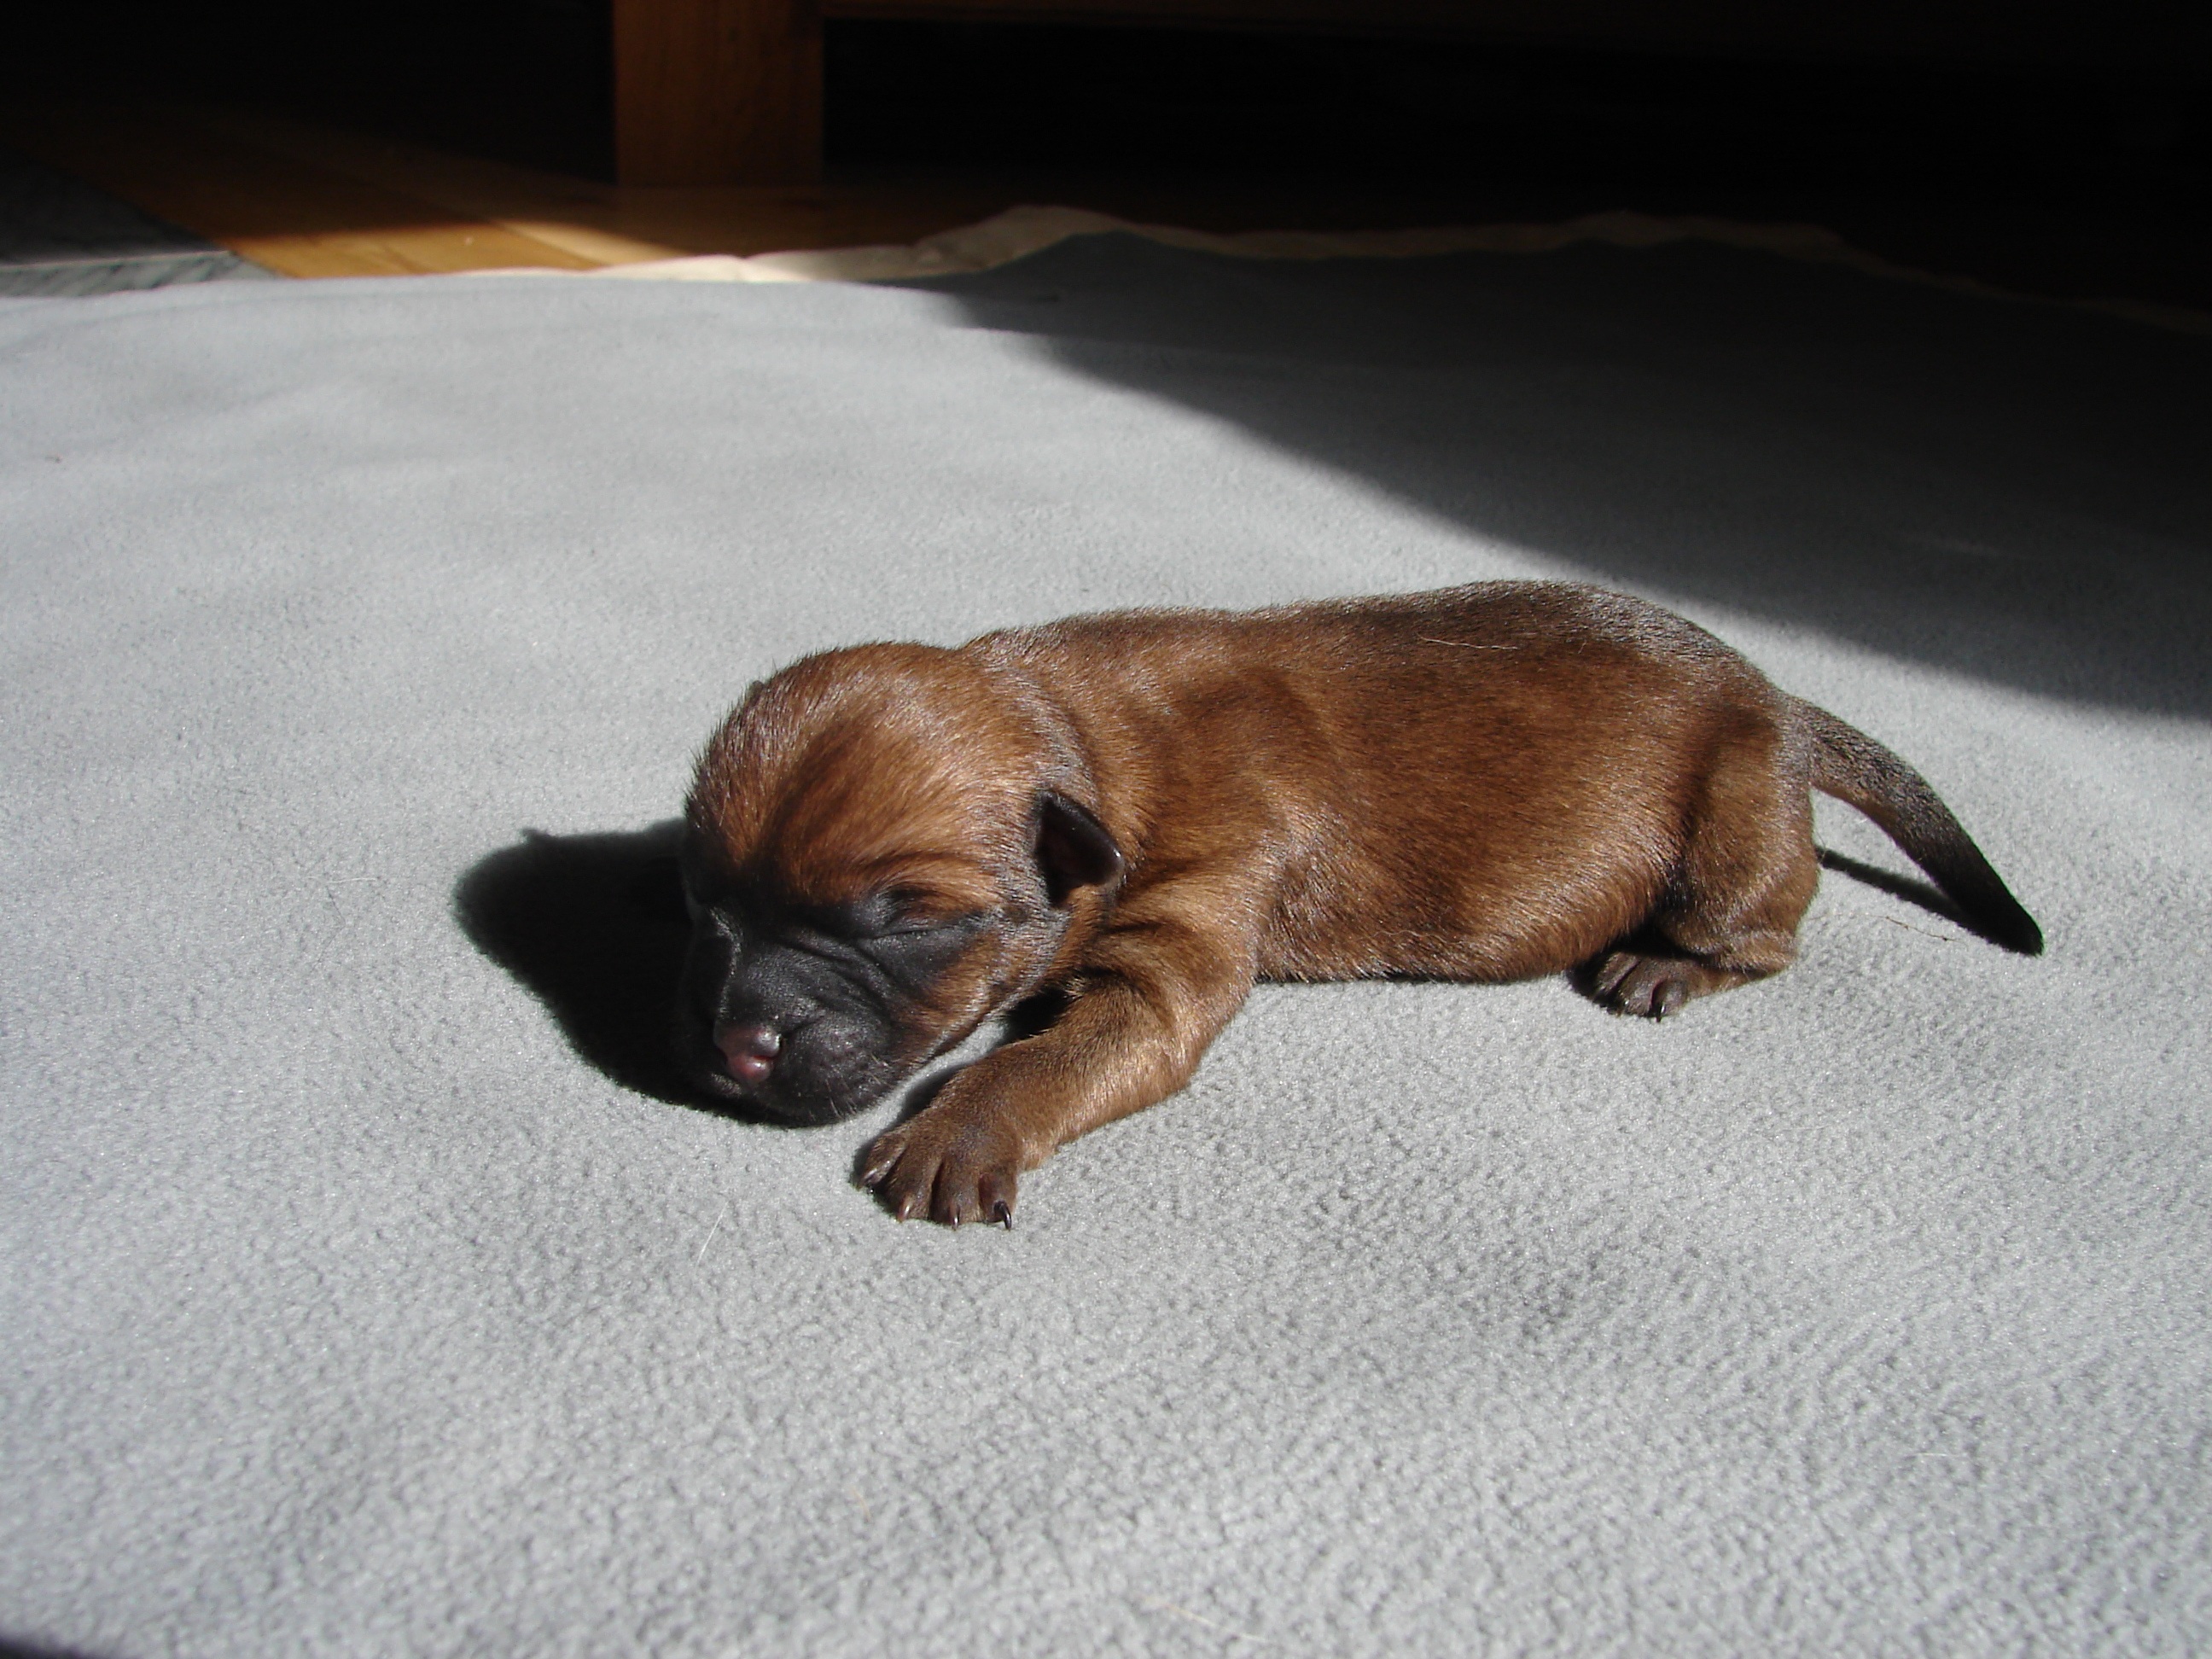
puppy, dog, mammal, hound, vertebrate, dog breed, dog like mammal, carnivoran, dog crossbreeds, puggle, cairn terriers